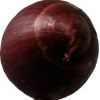
Label: red_onion